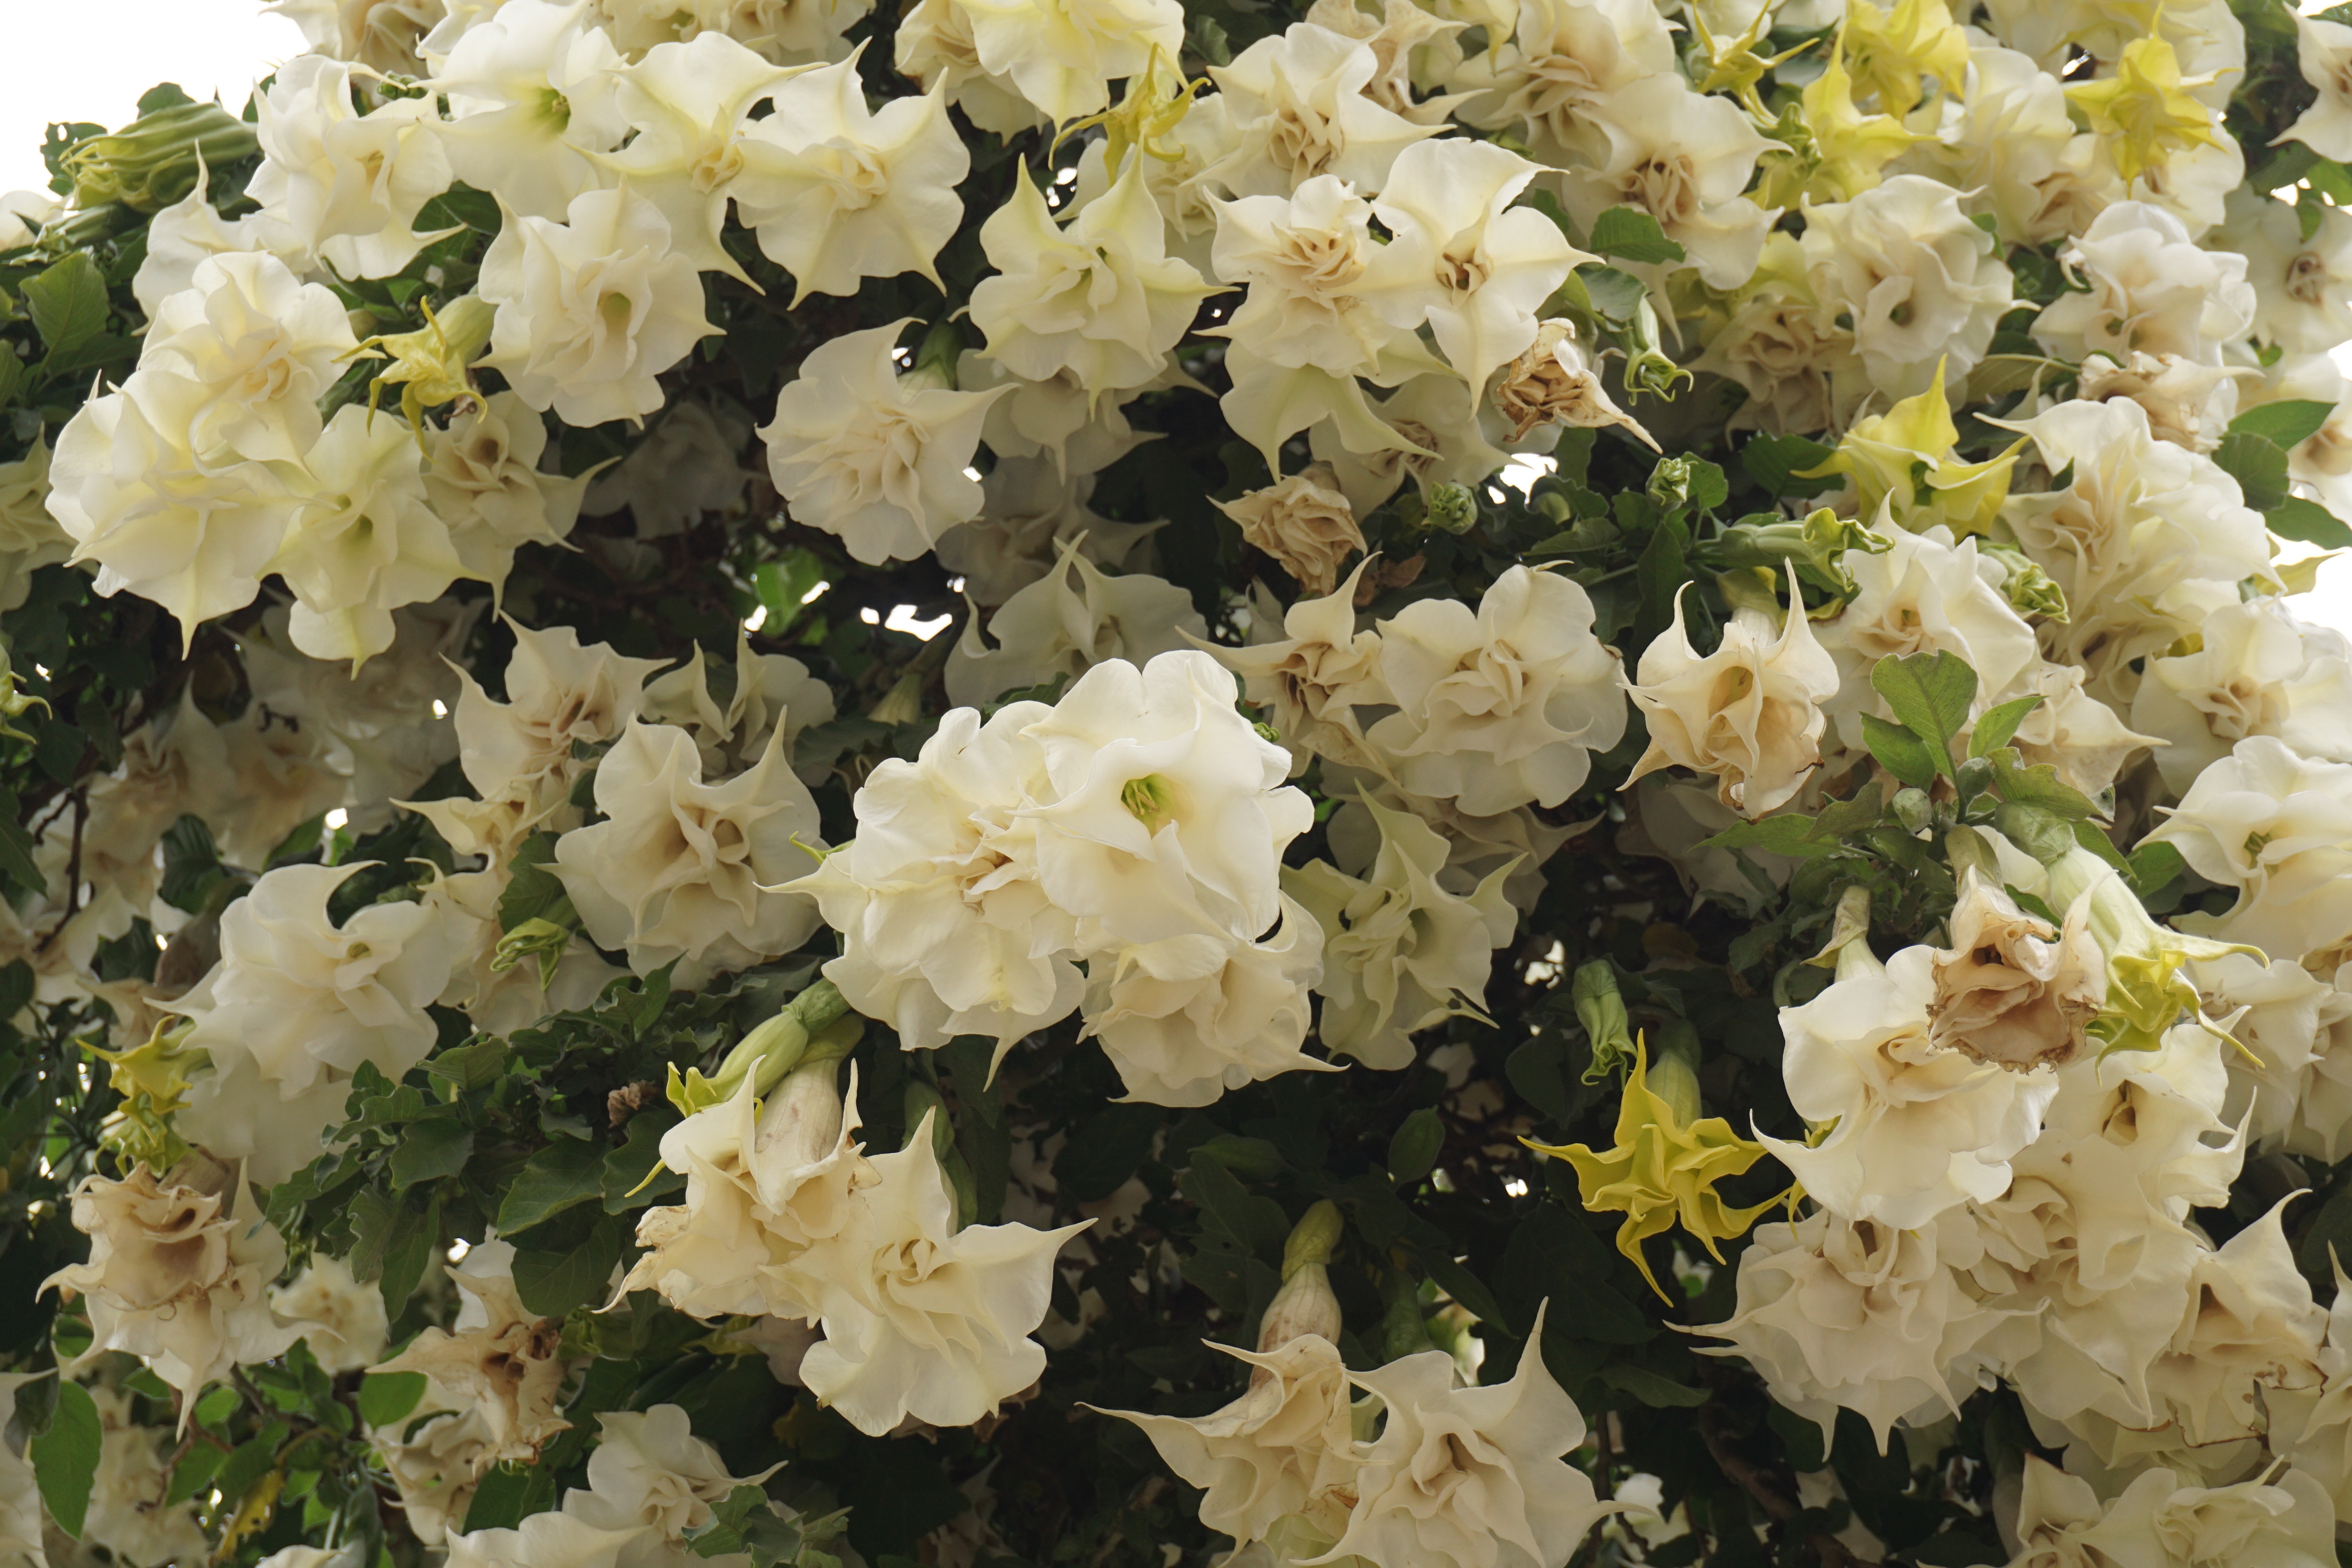
branch, blossom, plant, flower, flora, shrub, rhododendron, azalea, jasmine, flowering plant, woody plant, land plant